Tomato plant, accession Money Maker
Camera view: horizontal (90 deg, fisheye); turntable rotation: 240 degrees
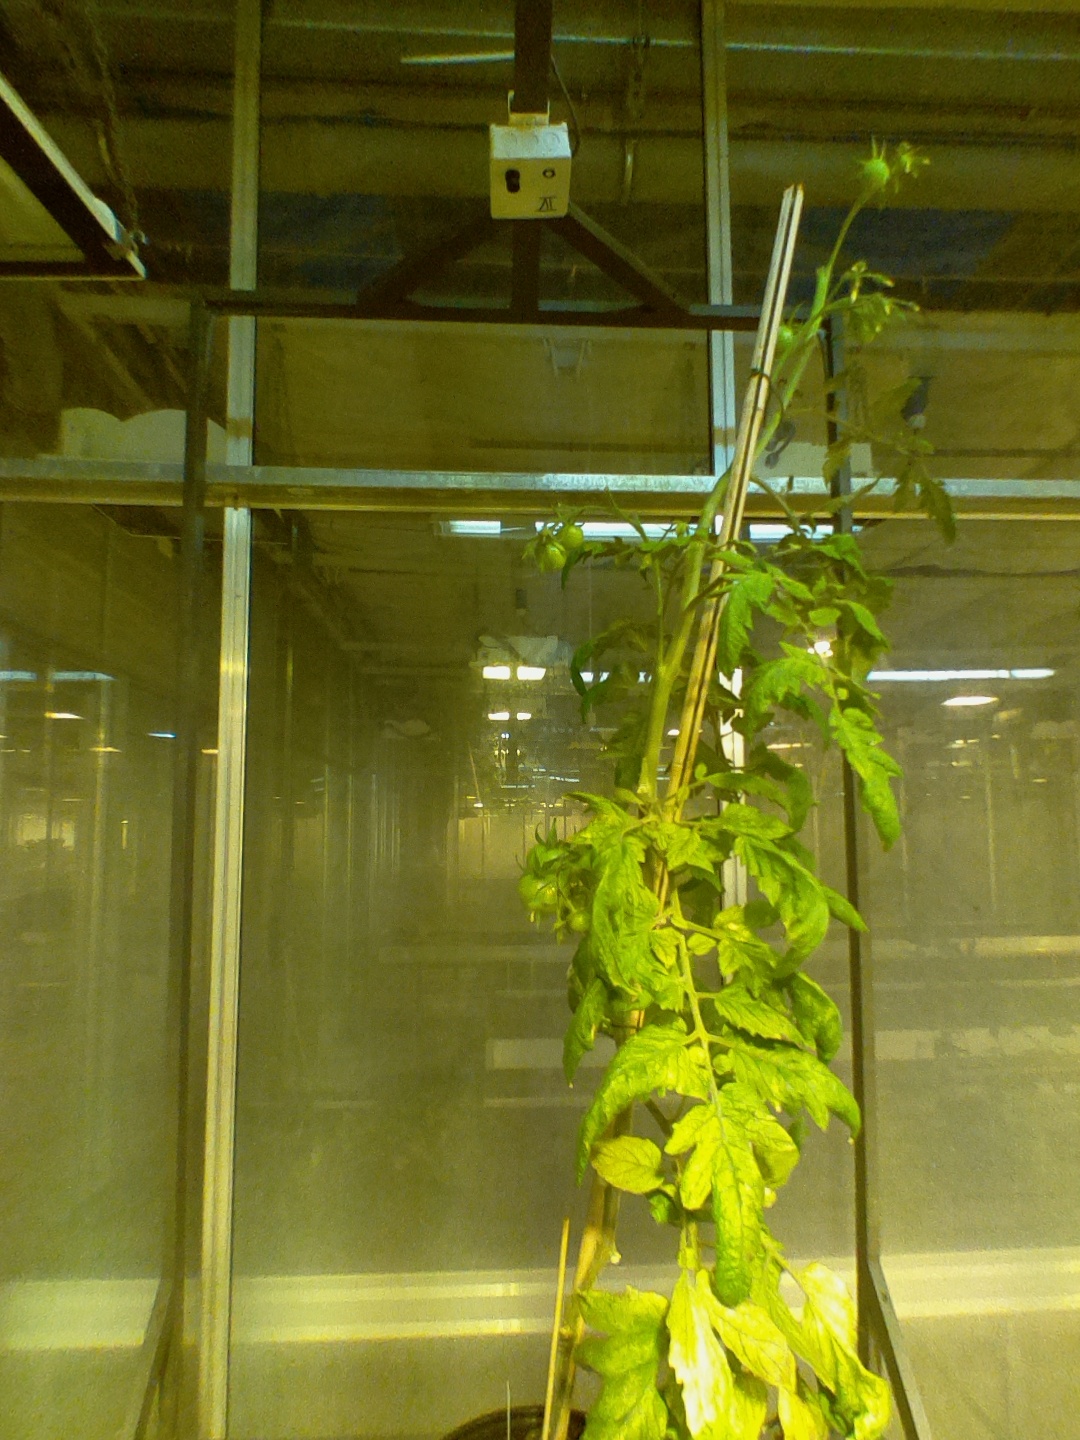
BBCH growth stage 78: 80% -90% of final fruit size